Arnaldo Anaya-Lucca

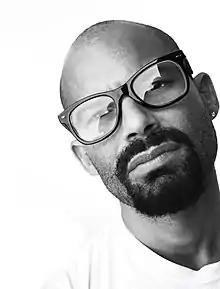
Anaya-Lucca in 2010

Arnaldo Anaya-Lucca (born 30 November 1961) is a Puerto Rican fashion photographer. After earning a BBA degree, he left the corporate world, establishing himself in the fashion industry through his work with the Ralph Lauren Corporation. He has shot for many clients, magazines covers and editorials, and has also worked with celebrities and models.